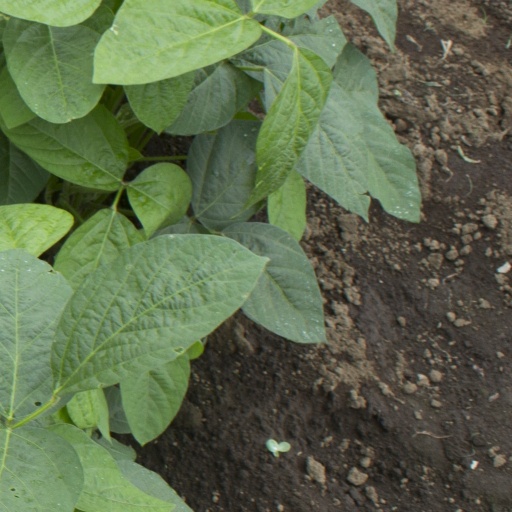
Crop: soybean